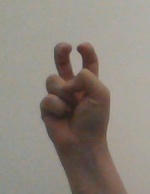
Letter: toot